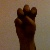
The image shows a hand gesture representing the letter 'E' in Indian Sign Language.